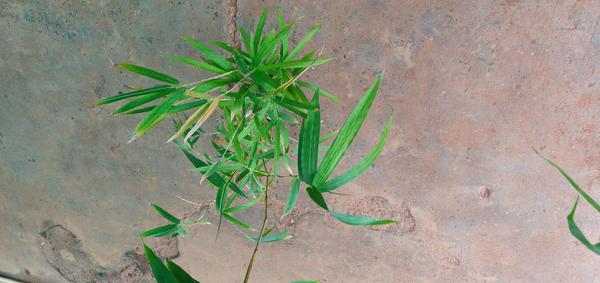
Plant: Bamboo